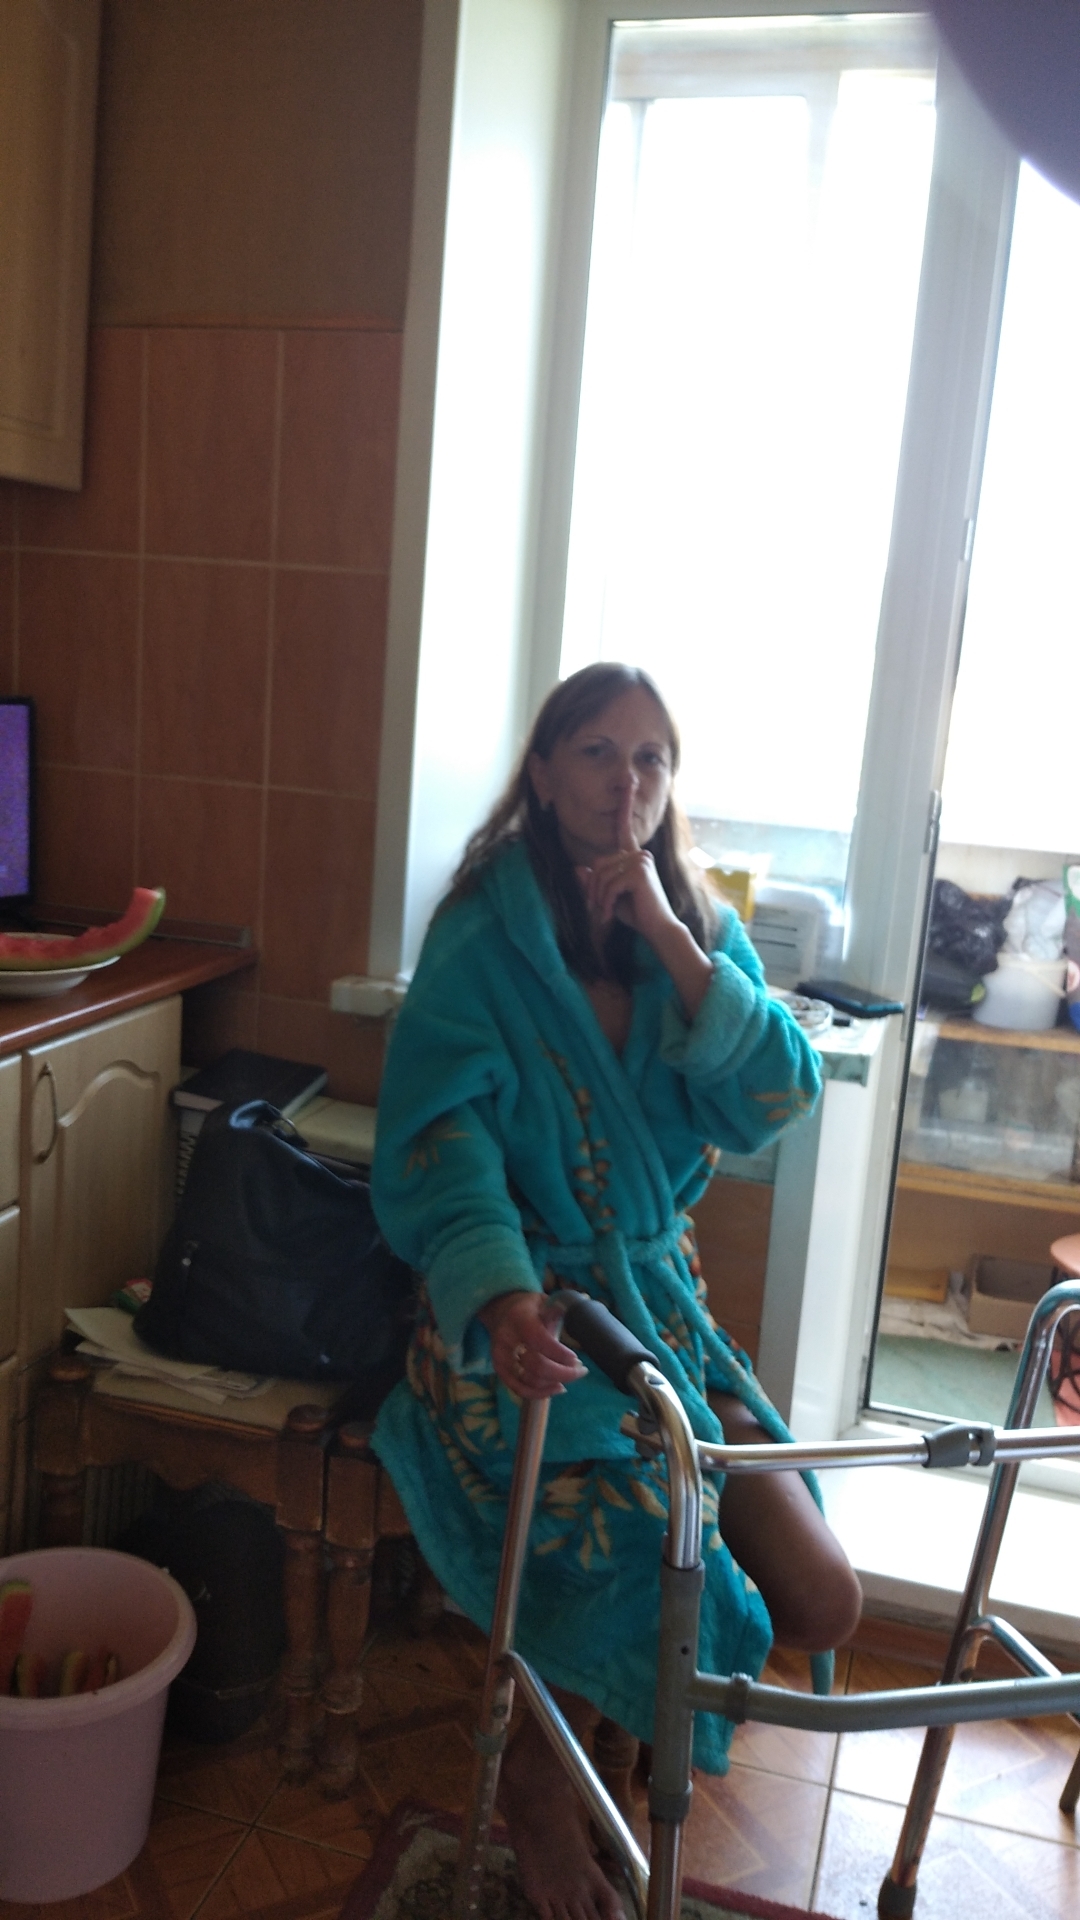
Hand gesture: mute